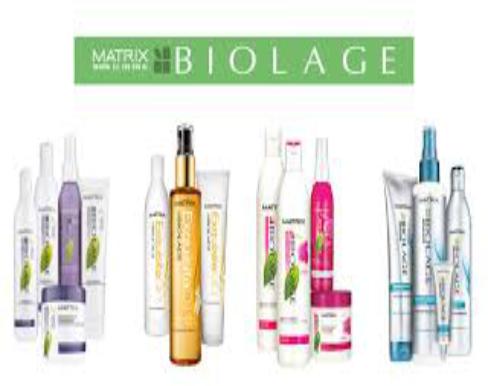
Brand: Biolage
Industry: Necessities